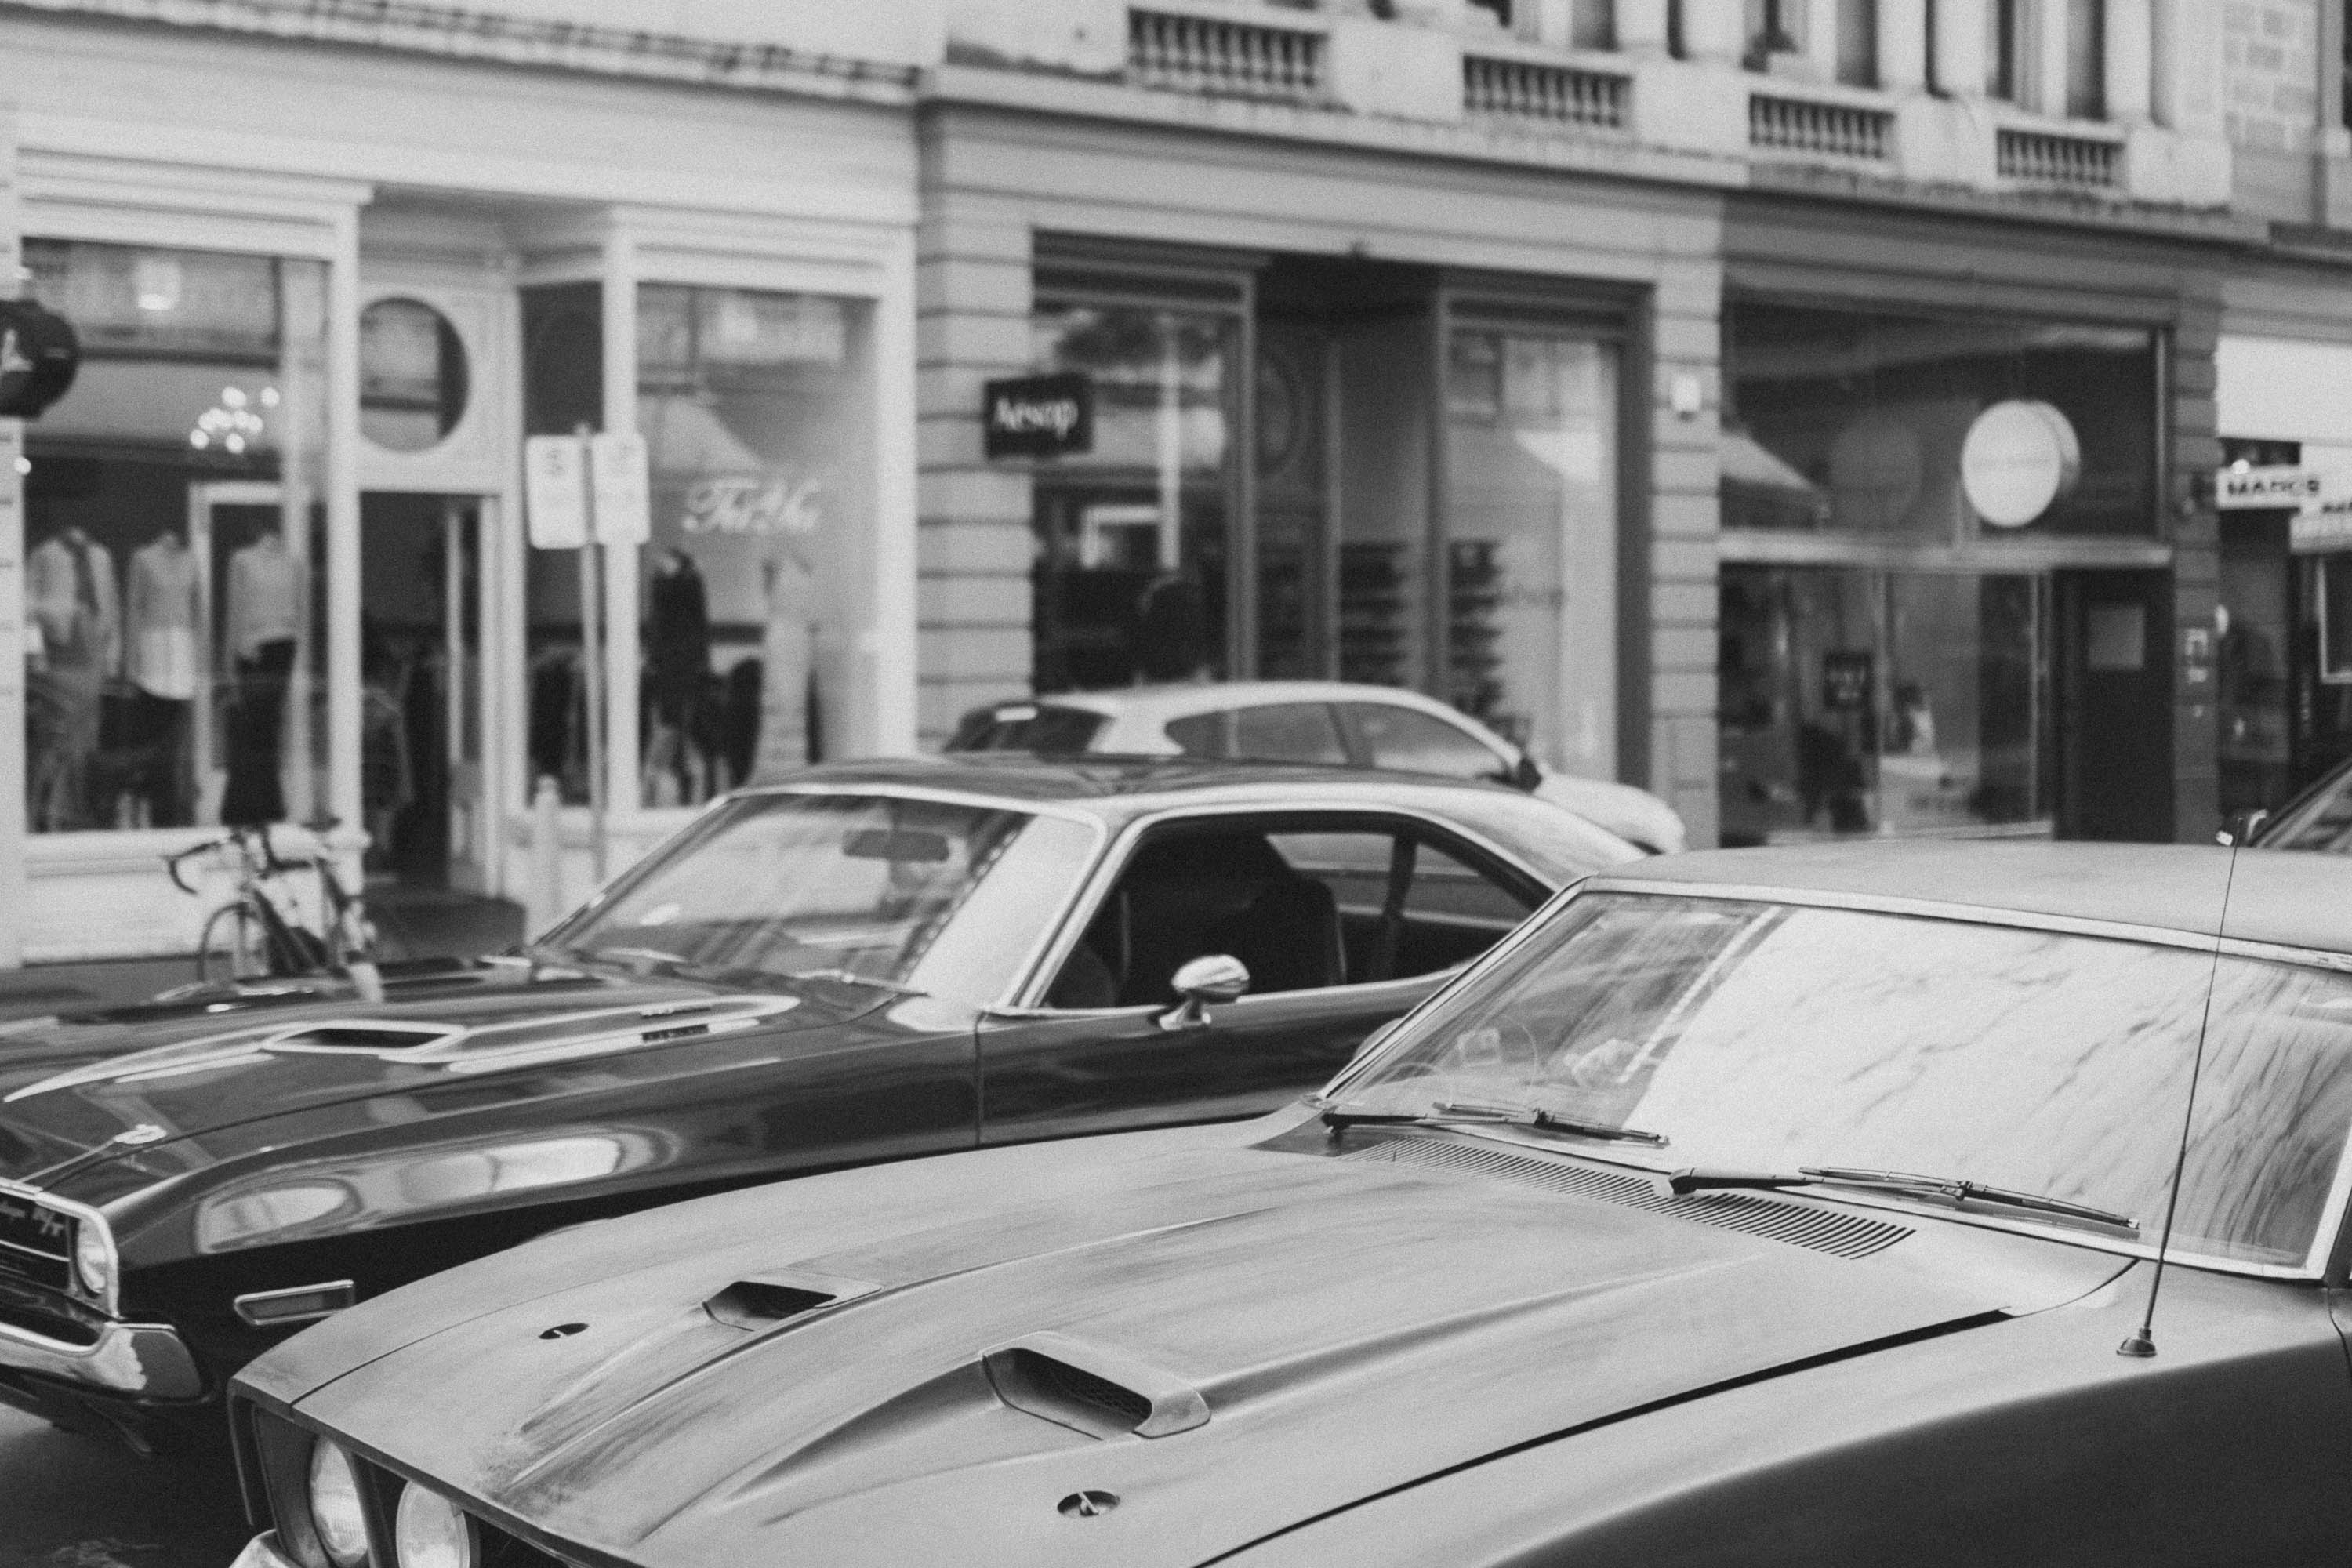
black and white, car, vehicle, monochrome, sports car, motor vehicle, vintage car, muscle car, ford, dodge, land vehicle, monochrome photography, automobile make, automotive exterior, automotive design, luxury vehicle